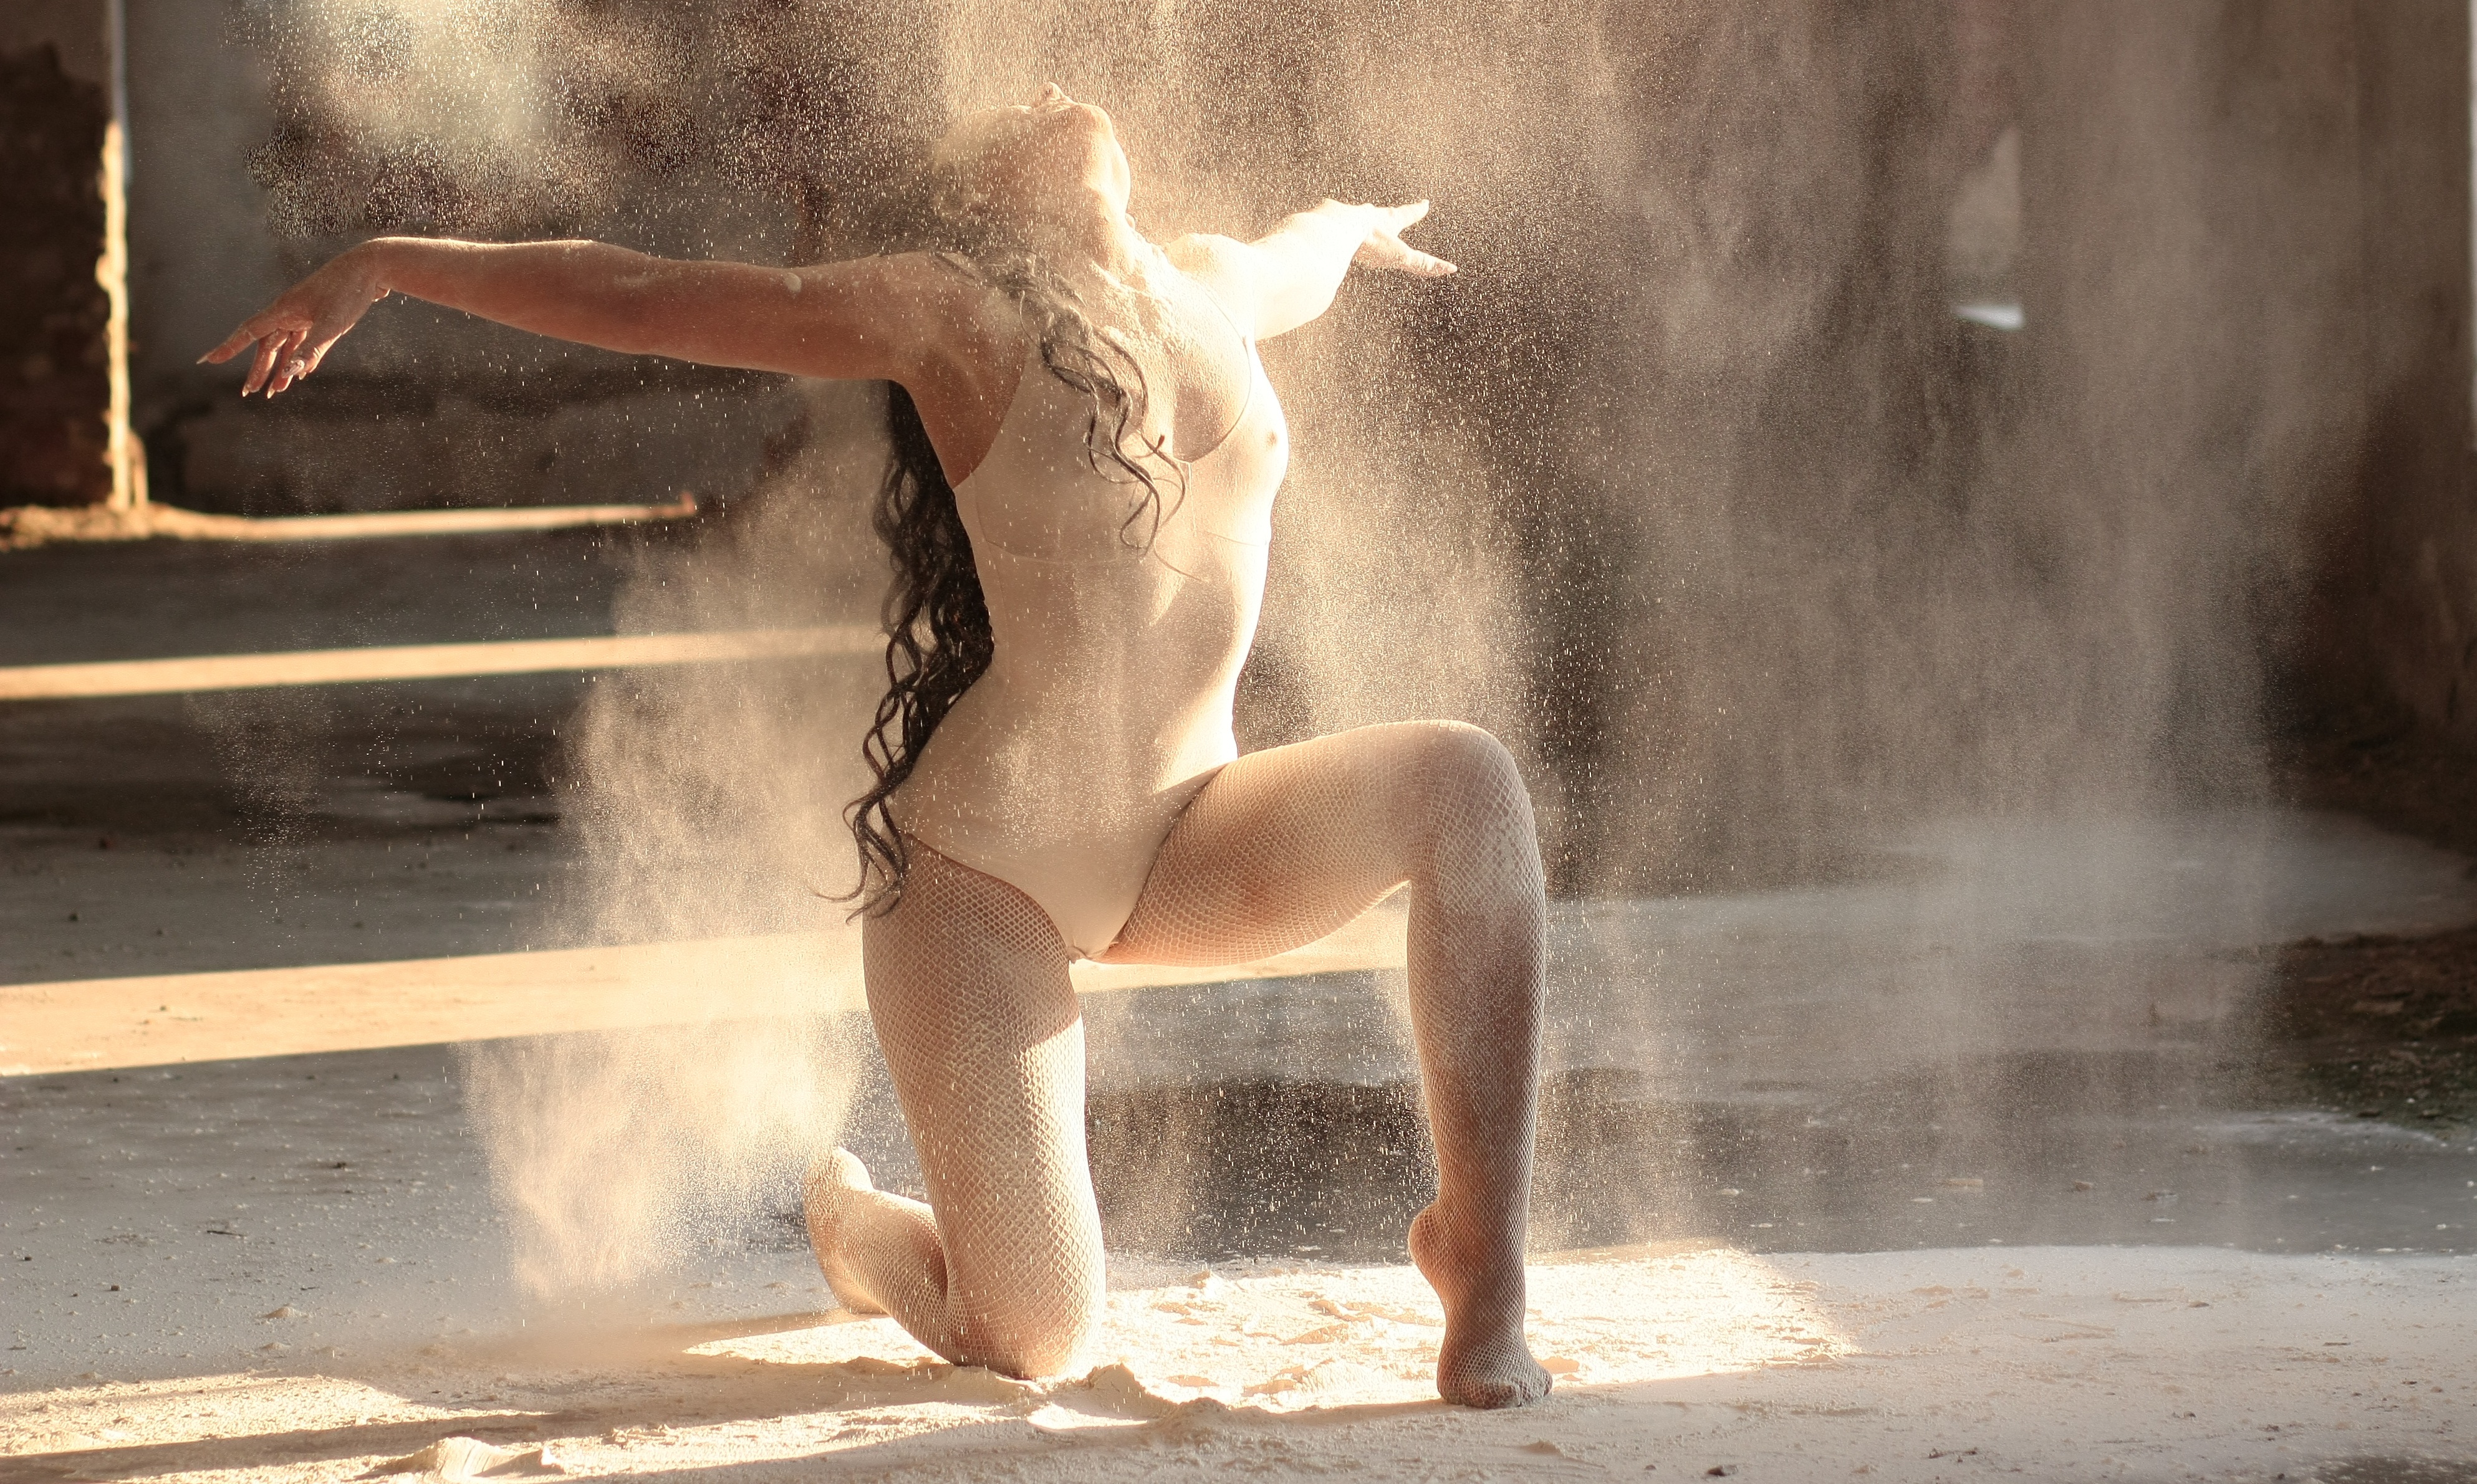
girl, motion, leg, ballet, dancer, performance art, temple, photograph, image, flour, sensual, art model